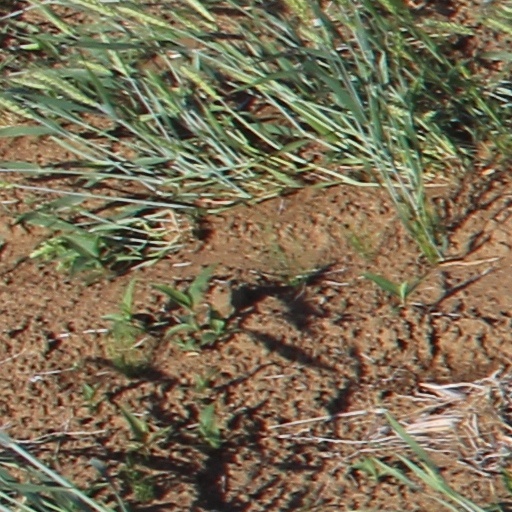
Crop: wheat